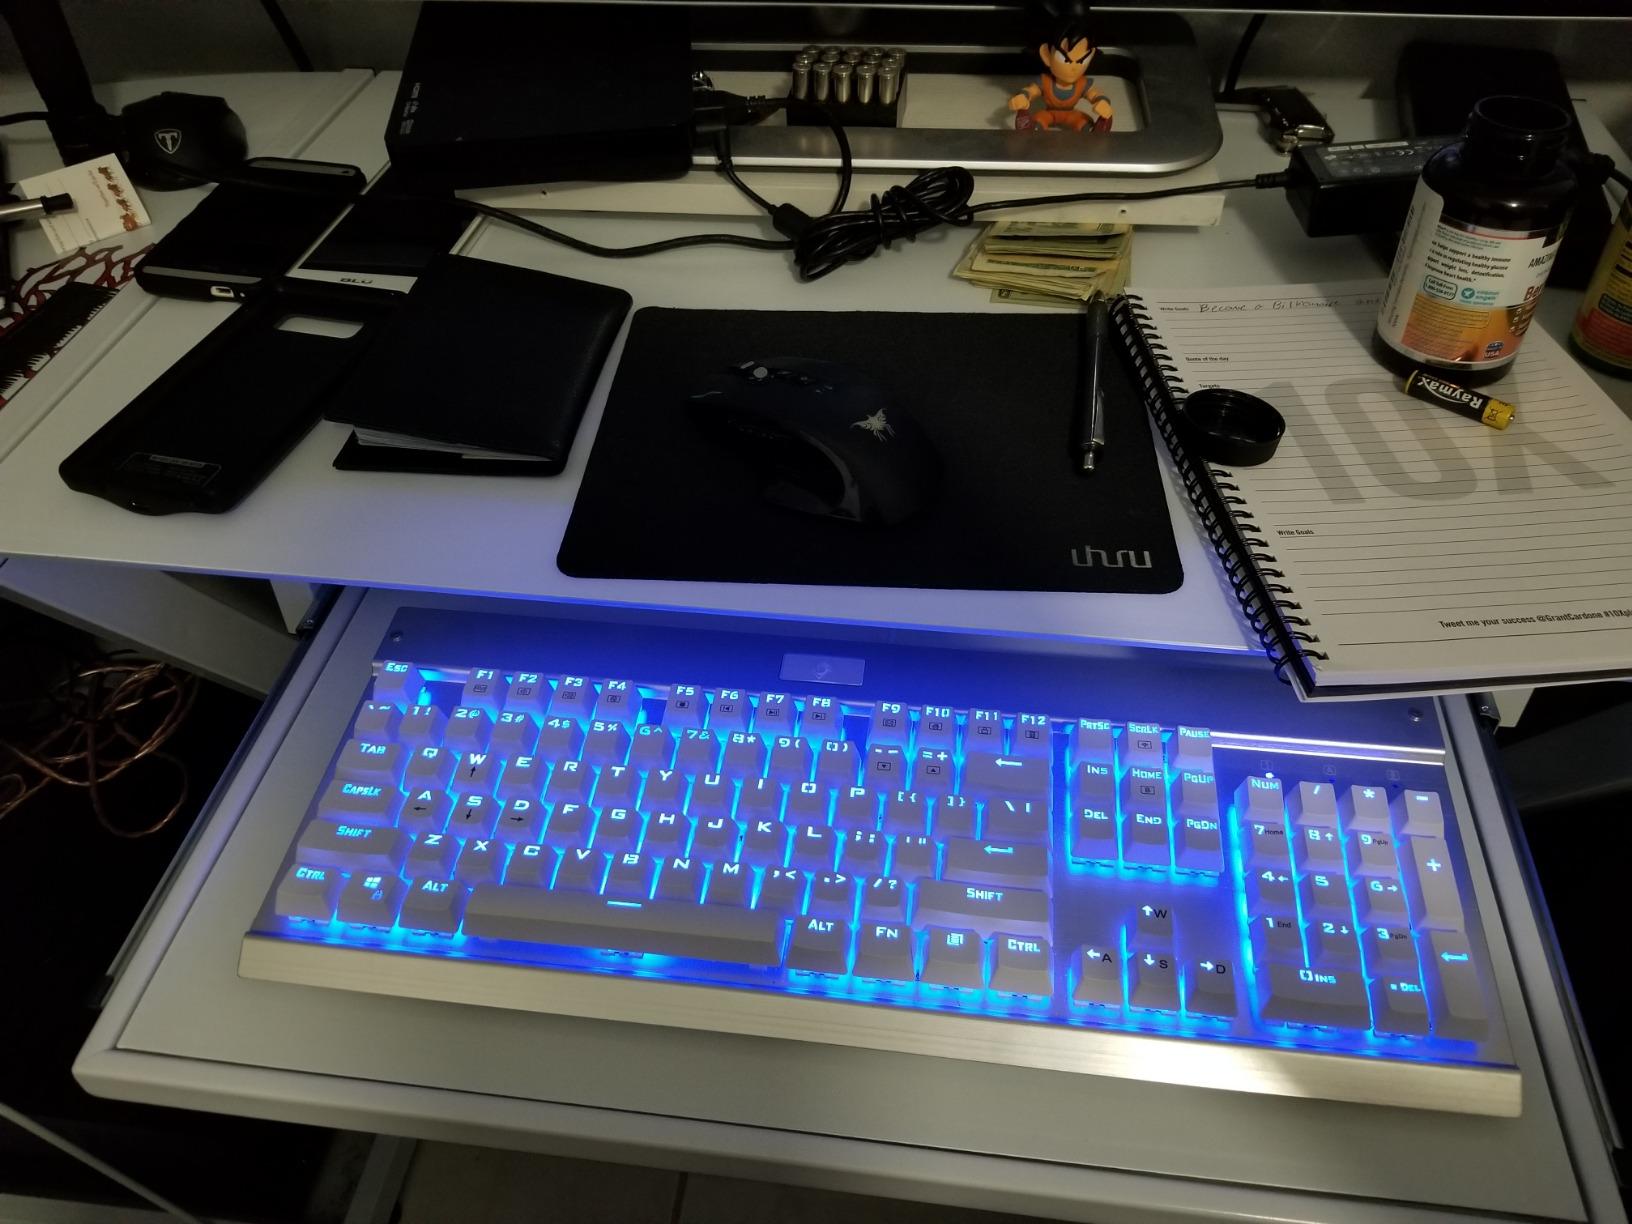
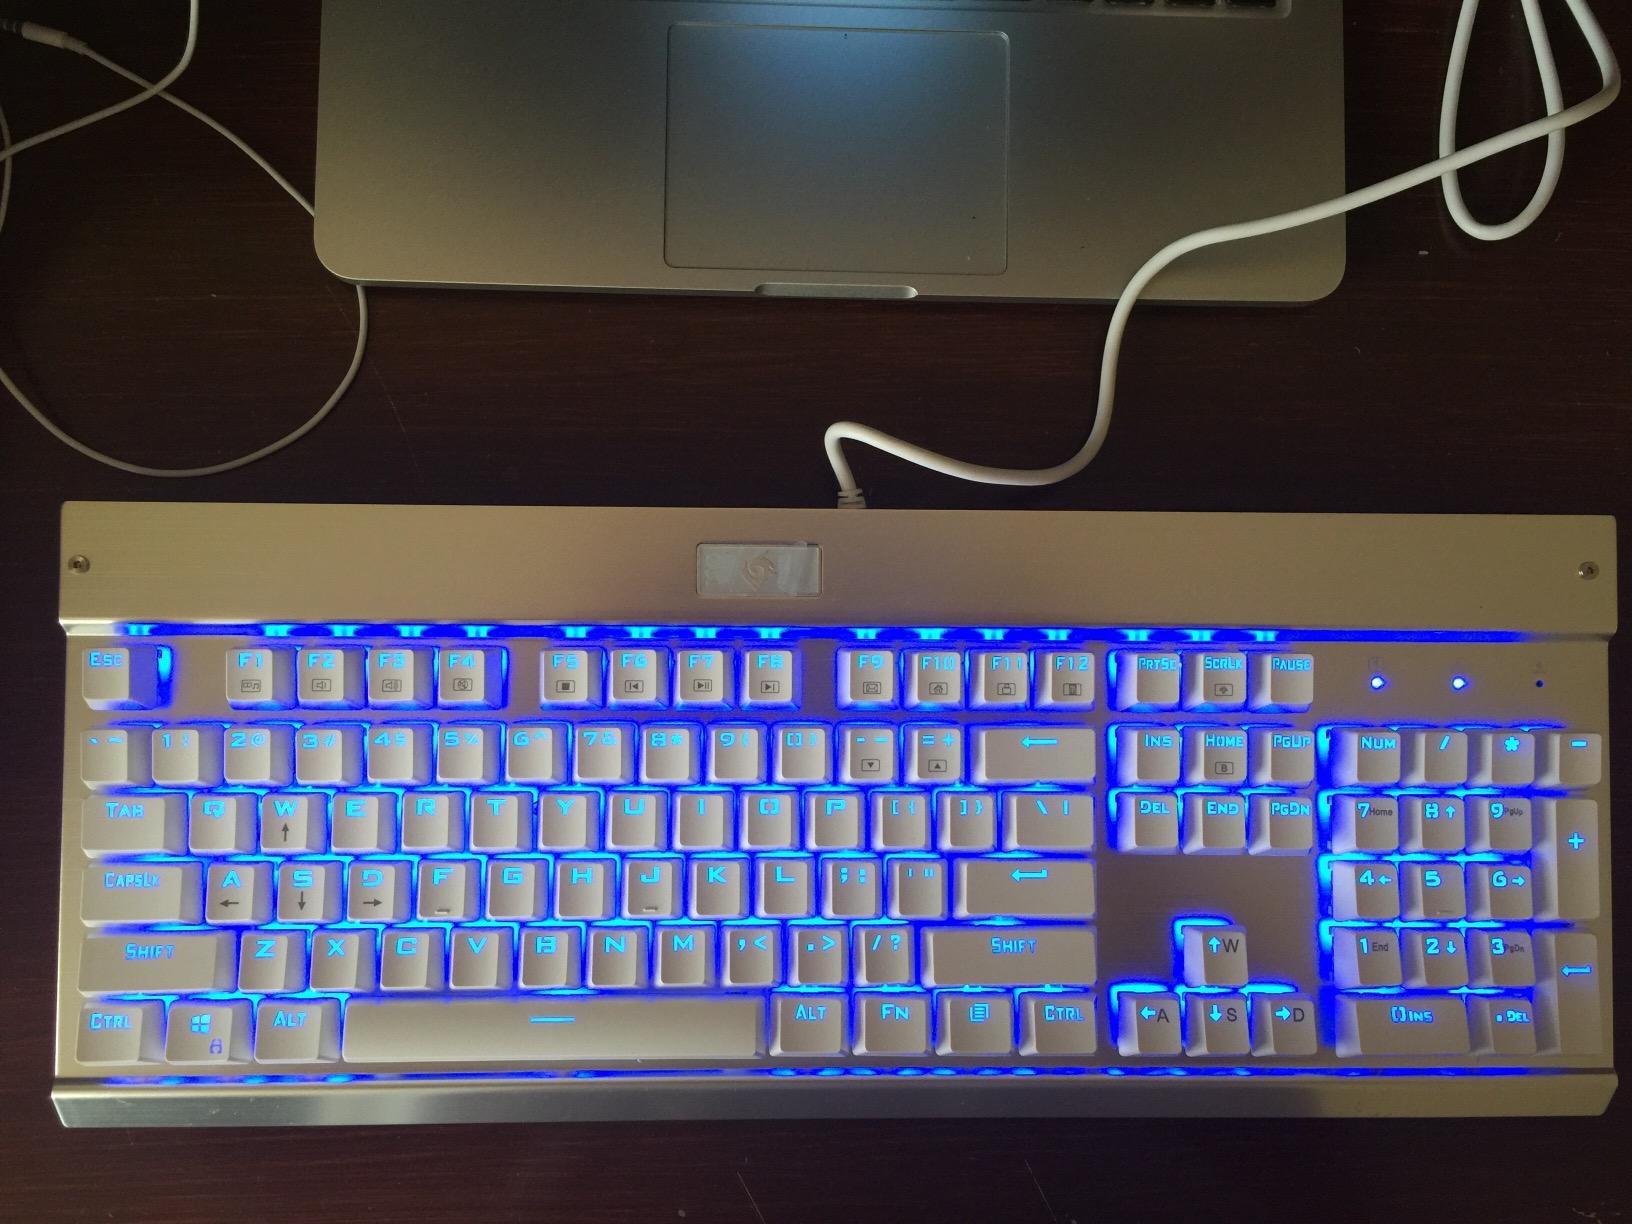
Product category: keyboard
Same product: yes